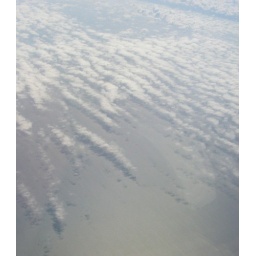
clouds over water